Paul Wells

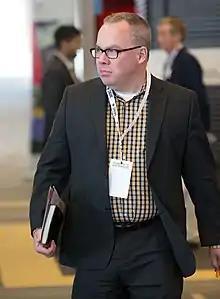
Wells at the 2014 Manning Networking Conference

Paul Wells is a Canadian journalist and pundit. He was briefly a national affairs columnist for the "Toronto Star" in 2016–2017. Before that, he was a columnist for "Maclean's" for thirteen years; his column originally appeared in the back page slot famously occupied for many years by Allan Fotheringham but was subsequently moved to the front of the magazine with other columns.